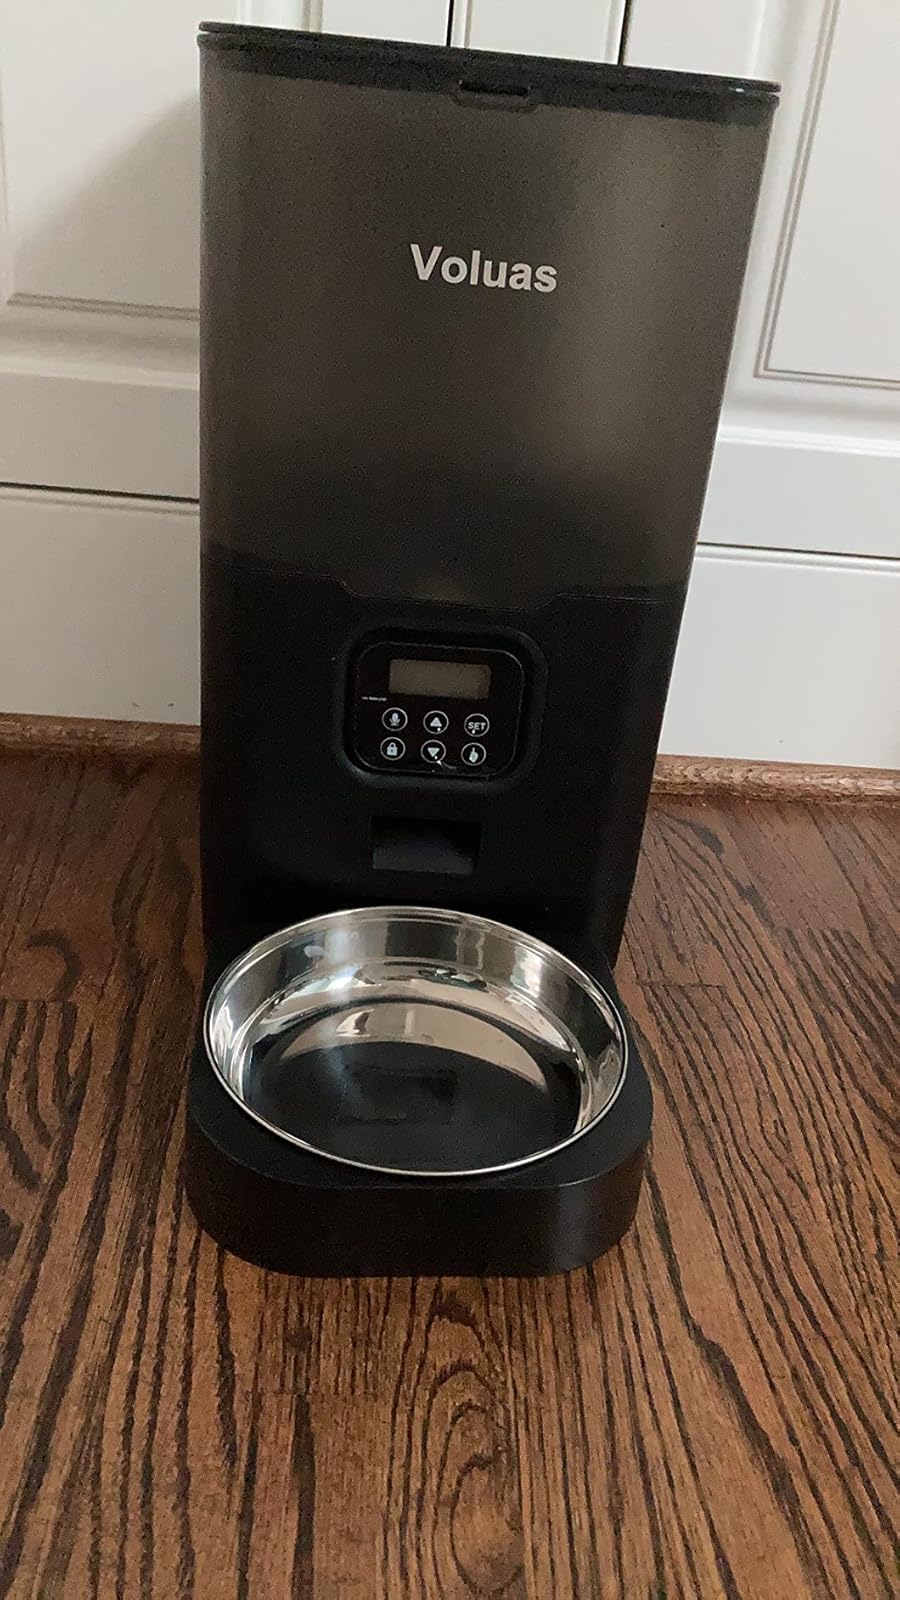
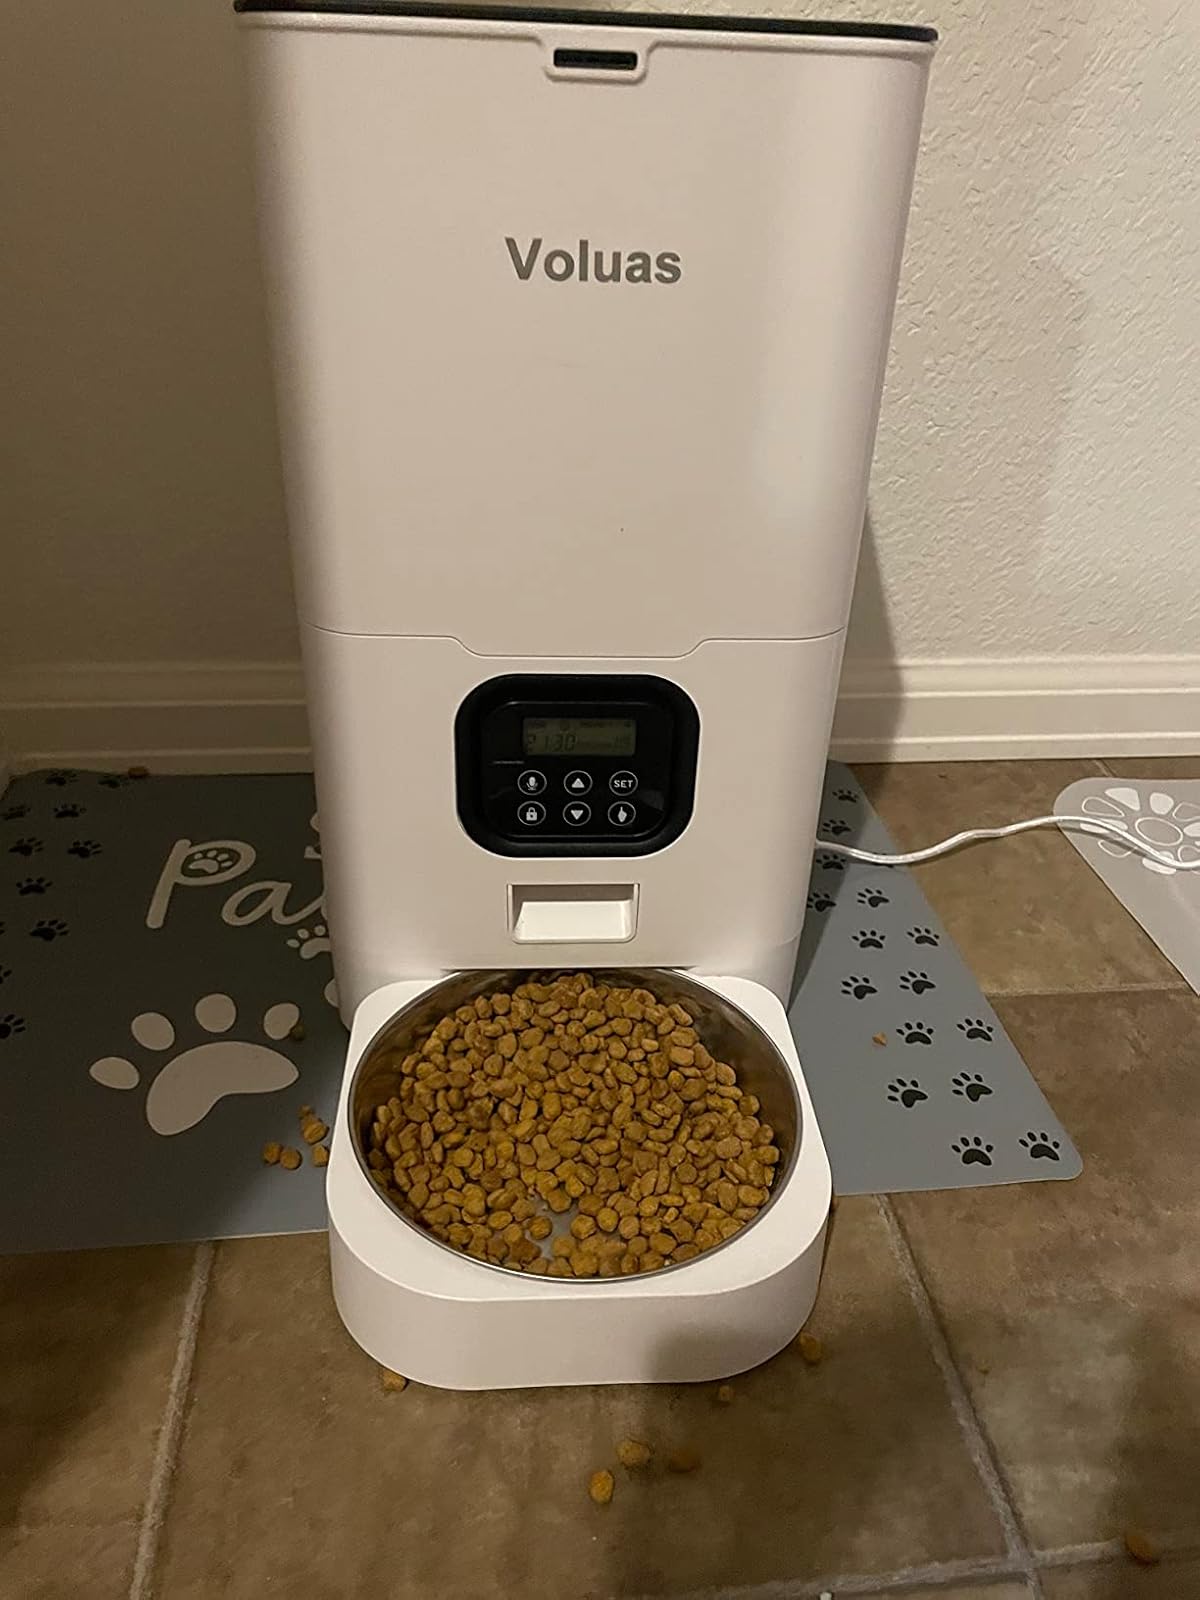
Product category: items_feeder
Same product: no